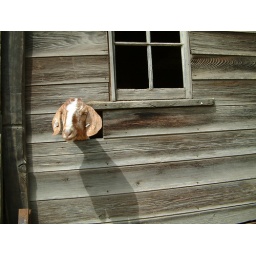
goofy goat sticking her head out a hole in the wall